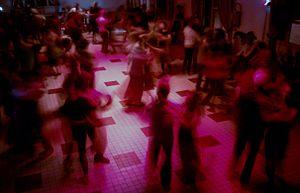
BalFolk à Avignon à la Souvine, organisateur
Un bal folk ou bal trad est une forme de bal où sont dansées des danses populaires dites folk ou trad mêlant danses de couple, mixers modernes d'Europe, et danses régionales issues de collectages.